Cremation in Romania

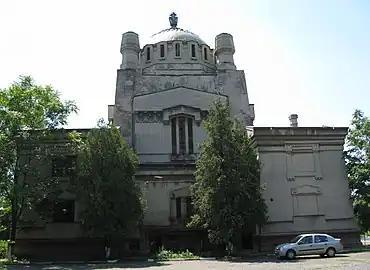
The "Cenușa" Crematorium in Bucharest

The 20th century history of cremation in Romania began in 1923, when the Romanian Cremation Society, called "Cenușa" ("Ashes"), was formed. In February 1928, the Bucharest Crematorium, also called Cenușa, began operations. It cremated 262 corpses that year, the figure rising to 602 in 1934. In 1935, 0.19% of Romania's dead were cremated there.